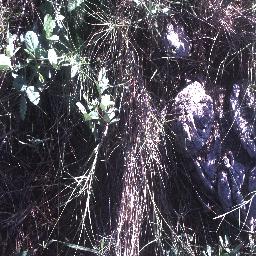
Label: negative